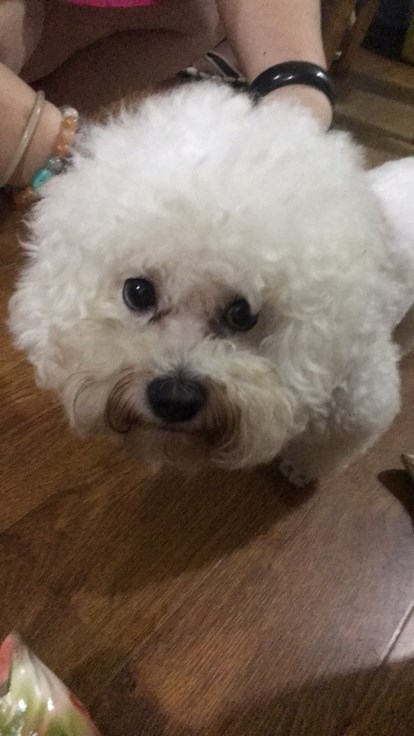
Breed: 3083-n000117-Bichon_Frise